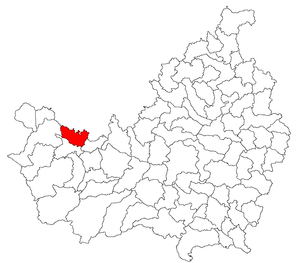
Huedin est une ville de Transylvanie, en Roumanie, dans le département de Cluj, à 100 km d'Oradea et à 50 km de Cluj-Napoca. En 2002, elle comptait 9 439 habitants. Elle est le centre d'une micro-région de l'Europe centrale, composée de quatorze localités qui n'acceptent pas les techniques OGM. Centre historique et traditionnel de la région ethnographique appelée en hongrois Kalotaszeg.